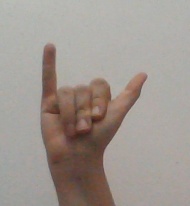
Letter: ya